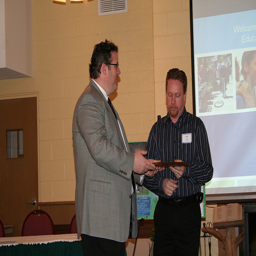
A man handing another man something in his hand
A man handing another man a plaque of some sort.
Two men standing next to each other in front of a projector screen.
Two men are talking to each other during a presentation
a man presenting a plaque to another man in a meeting room